Your House Helper

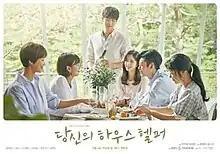
Promotional poster

Your House Helper is a 2018 South Korean television series based on a webcomic of the same title which was first published in 2014 by KTOON and lasted on the said platform for three seasons. The series stars Ha Seok-jin, Bona, Lee Ji-hoon, Go Won-hee, Jeon Soo-jin and Seo Eun-ah. It aired on KBS2's Wednesdays and Thursdays at 22:00 (KST) from July 4 to August 29, 2018.